Norman Irish

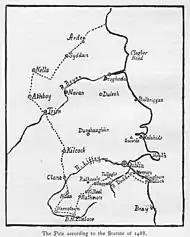
The Pale in 1488

Despite these efforts, by 1515, one official lamented, that "all the common people of the said half counties [of The Pale] that obeyeth the King's laws, for the most part be of Irish birth, of Irish habit, and of Irish language." English administrators such as Fynes Moryson, writing in the last years of the sixteenth century, shared the latter view of the Anglo-Irish: "the English Irish and the very citizens (excepting those of Dublin where the lord deputy resides) though they could speak English as well as we, yet commonly speak Irish among themselves, and were hardly induced by our familiar conversation to speak English with us". Moryson's views on the cultural fluidity of the so-called "English Pale" were echoed by other commentators such as Richard Stanihurst who, while protesting the Englishness of the Palesmen in 1577, opined that "Irish was universally gaggled in the English Pale".